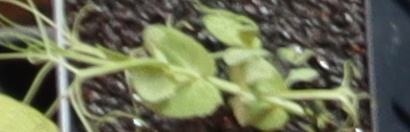
Label: Field Pea